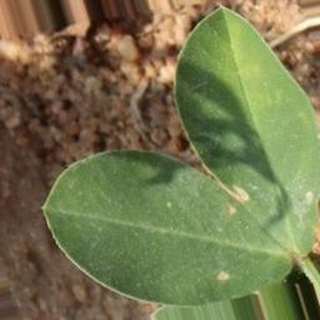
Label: healthy_groundnut